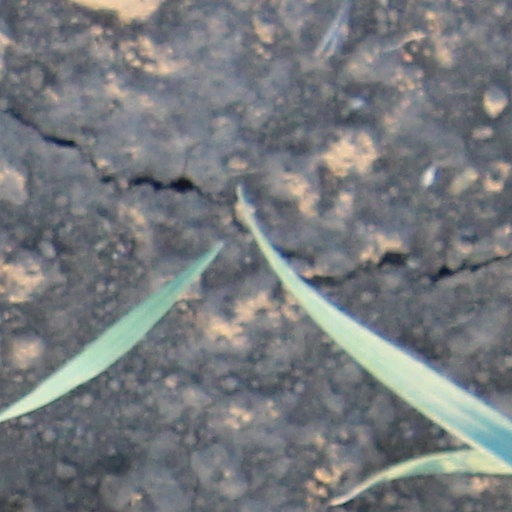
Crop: wheat